Go (game)

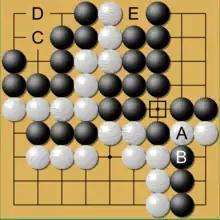
A simplified ko fight on a 9×9 board. The ko is at the point marked with a square—Black has "taken the ko" first. The ko fight determines the life of the A and B groups—only one survives and the other is captured. White may play C as a ko threat, and Black properly answers at D. White can then take the ko by playing at the square-marked point (capturing the one black stone). E is a possible ko threat for Black.

In situations when the Ko rule applies, a ko fight may occur. If the player who is prohibited from capture is of the opinion that the capture is important because it prevents a large group of stones from being captured for instance, the player may play a "ko threat". This is a move elsewhere on the board that threatens to make a large profit if the opponent does not respond. If the opponent does respond to the ko threat, the situation on the board has changed, and the prohibition on capturing the ko no longer applies. Thus the player who made the ko threat may now recapture the ko. Their opponent is then in the same situation and can either play a ko threat as well or concede the ko by simply playing elsewhere. If a player concedes the ko, either because they do not think it important or because there are no moves left that could function as a ko threat, they have "lost" the ko, and their opponent may connect the ko.